Russell Bishop (academic)

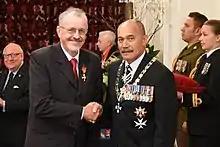
Bishop (left) in 2016, at his investiture as an Officer of the New Zealand Order of Merit, by the governor-general, Sir Jerry Mateparae

Alan Russell Bishop is a New Zealand academic. He is a professor of Māori education at the University of Waikato, and the director of Te Kotahitanga, a research programme. He has a PhD from the University of Otago. He co-authored "Culture Counts: Changing Power Relations in Education" with Ted Glynn, another University of Waikato professor who had been his doctoral advisor. Notable doctoral students of Bishop's include Fiona Te Momo, professor at Massey University.